Sean Eberhart

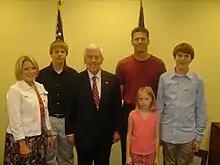
The Eberhart family with Richard Lugar in 2007

Sean R. Eberhart (born 1966) is an American politician and businessperson. He was a Republican member of the Indiana House of Representatives, representing the 57th District, from 2007 to 2022. He served on the Shelby County Council from 1998 to 2006, and as its president from 2003 to 2006. He served on the County Council's 4th district. He retired from political life in 2022.